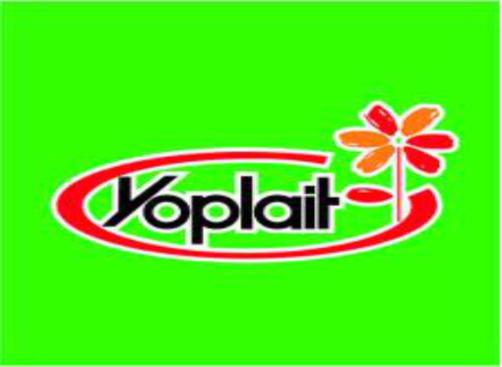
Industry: Leisure